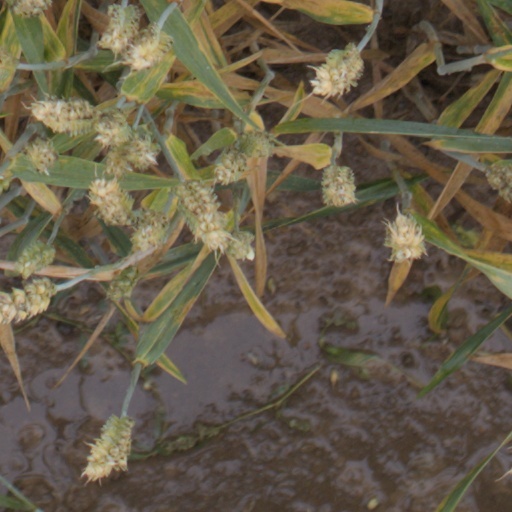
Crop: wheat